1871 in Canada

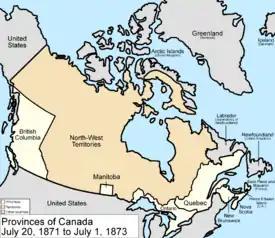
Canada provinces 1871–1873

Editorial says Confederation is British Columbia's chance to remake itself